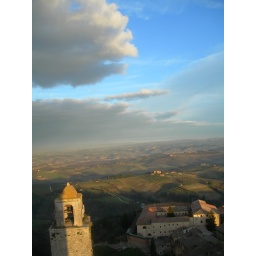
185 The low gray clouds finally end and blue sky spread over San Gimignano